Nanaimo Harbour

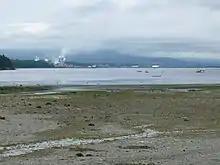
Harmac Pacific, Duke Point, and Nanaimo Harbour viewed from Brickyard Beach on Gabriola Island

The Nanaimo Port Authority was created in 1998 by the Canada Marine Act. The act created port authorities across Canada to manage the operation of 19 of Canada's 20 most economically important seaports. The Nanaimo Port Authority is located in the Inner Harbour at the Commercial Inlet Basin and Marina in downtown Nanaimo.